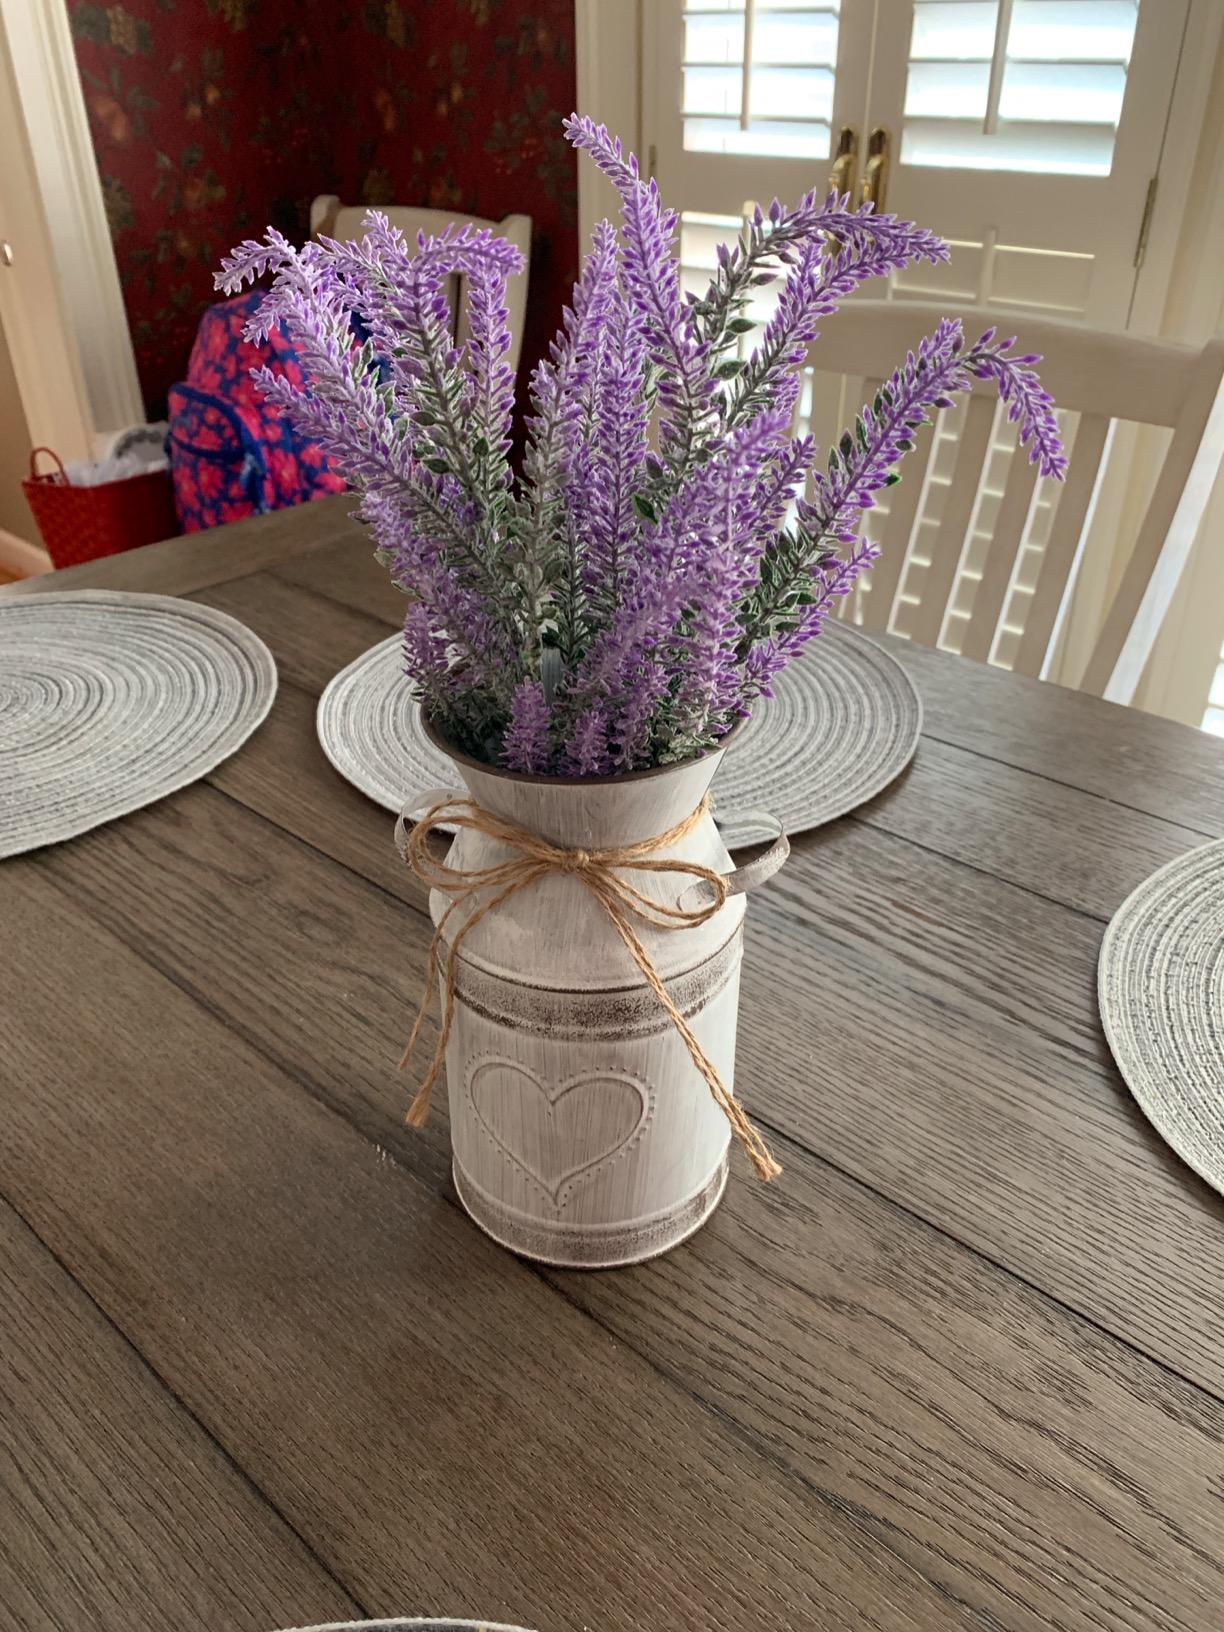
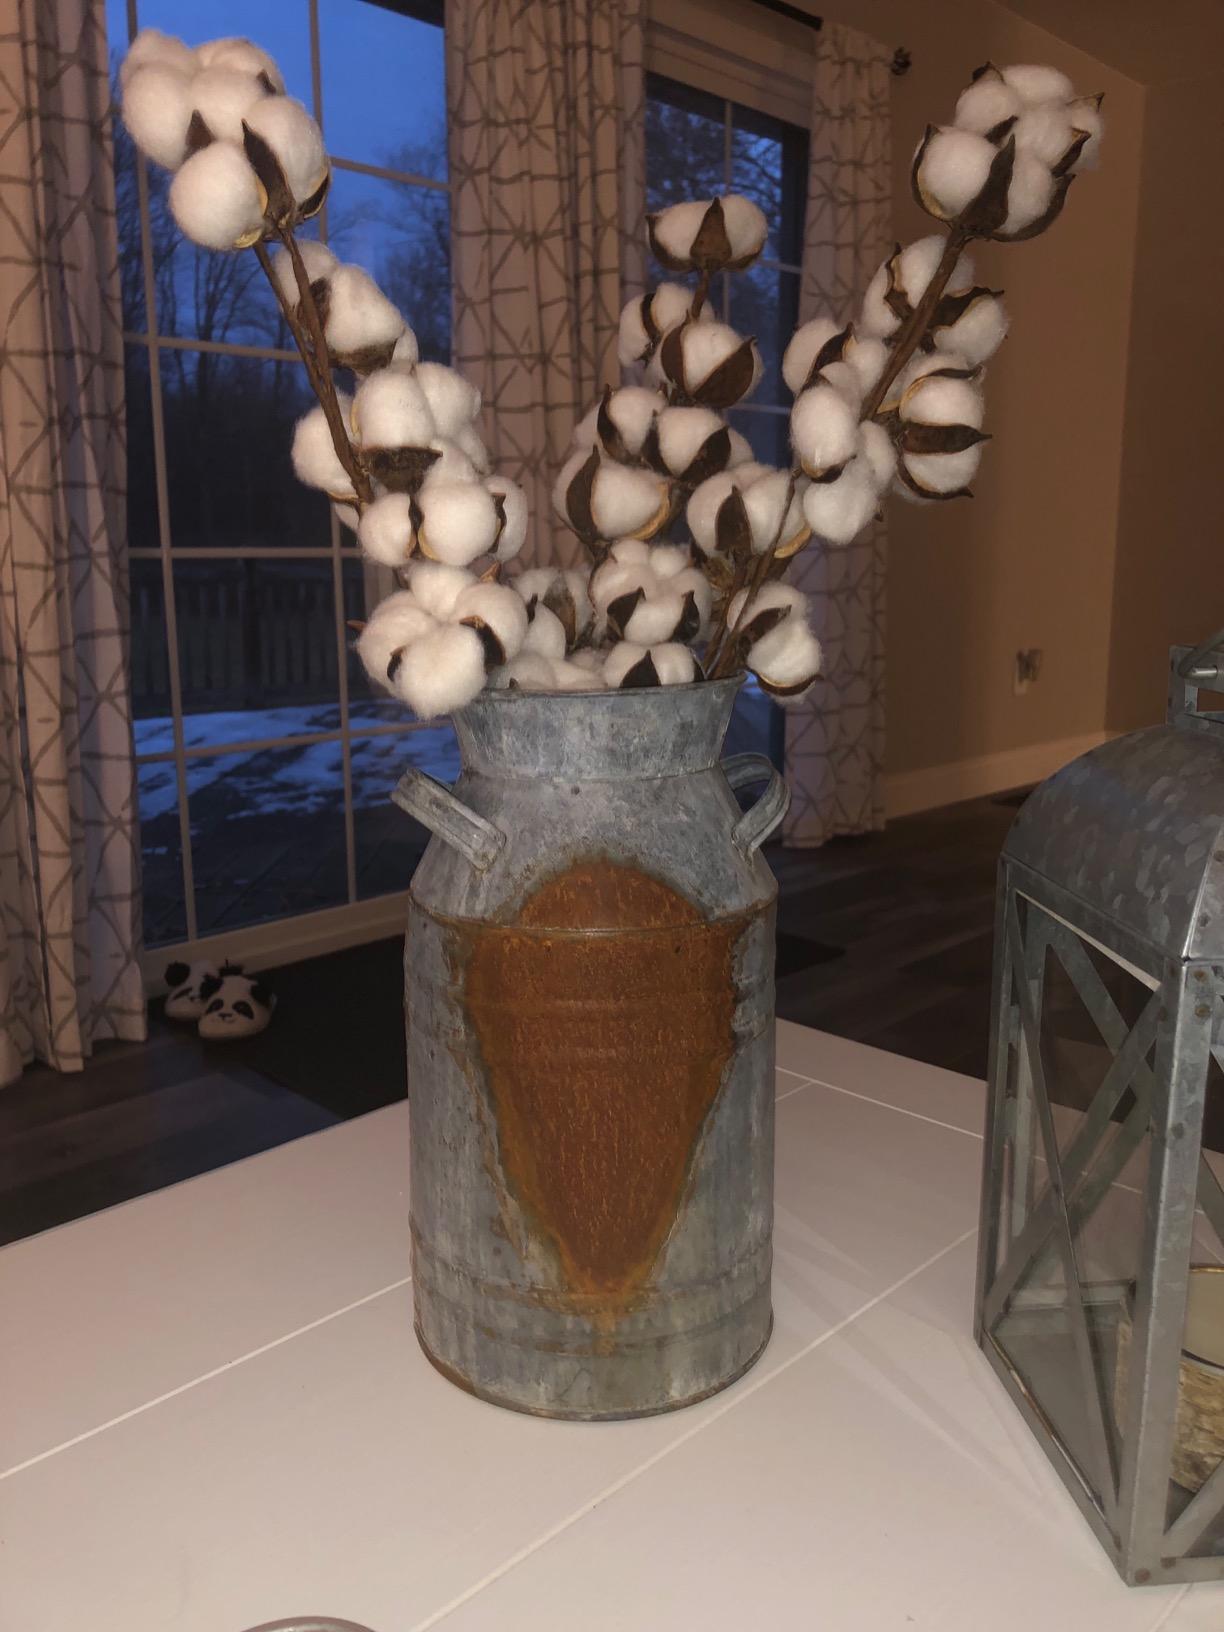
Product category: vase
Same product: no